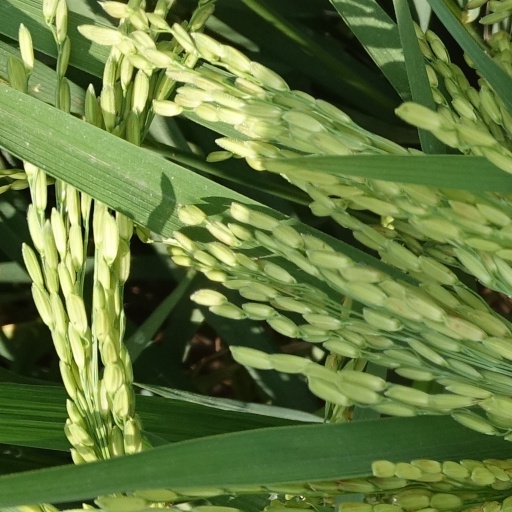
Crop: rice